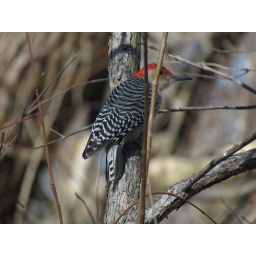
A female red-bellied woodpecker in the Wild Wetlands. New York Botanical Garden.